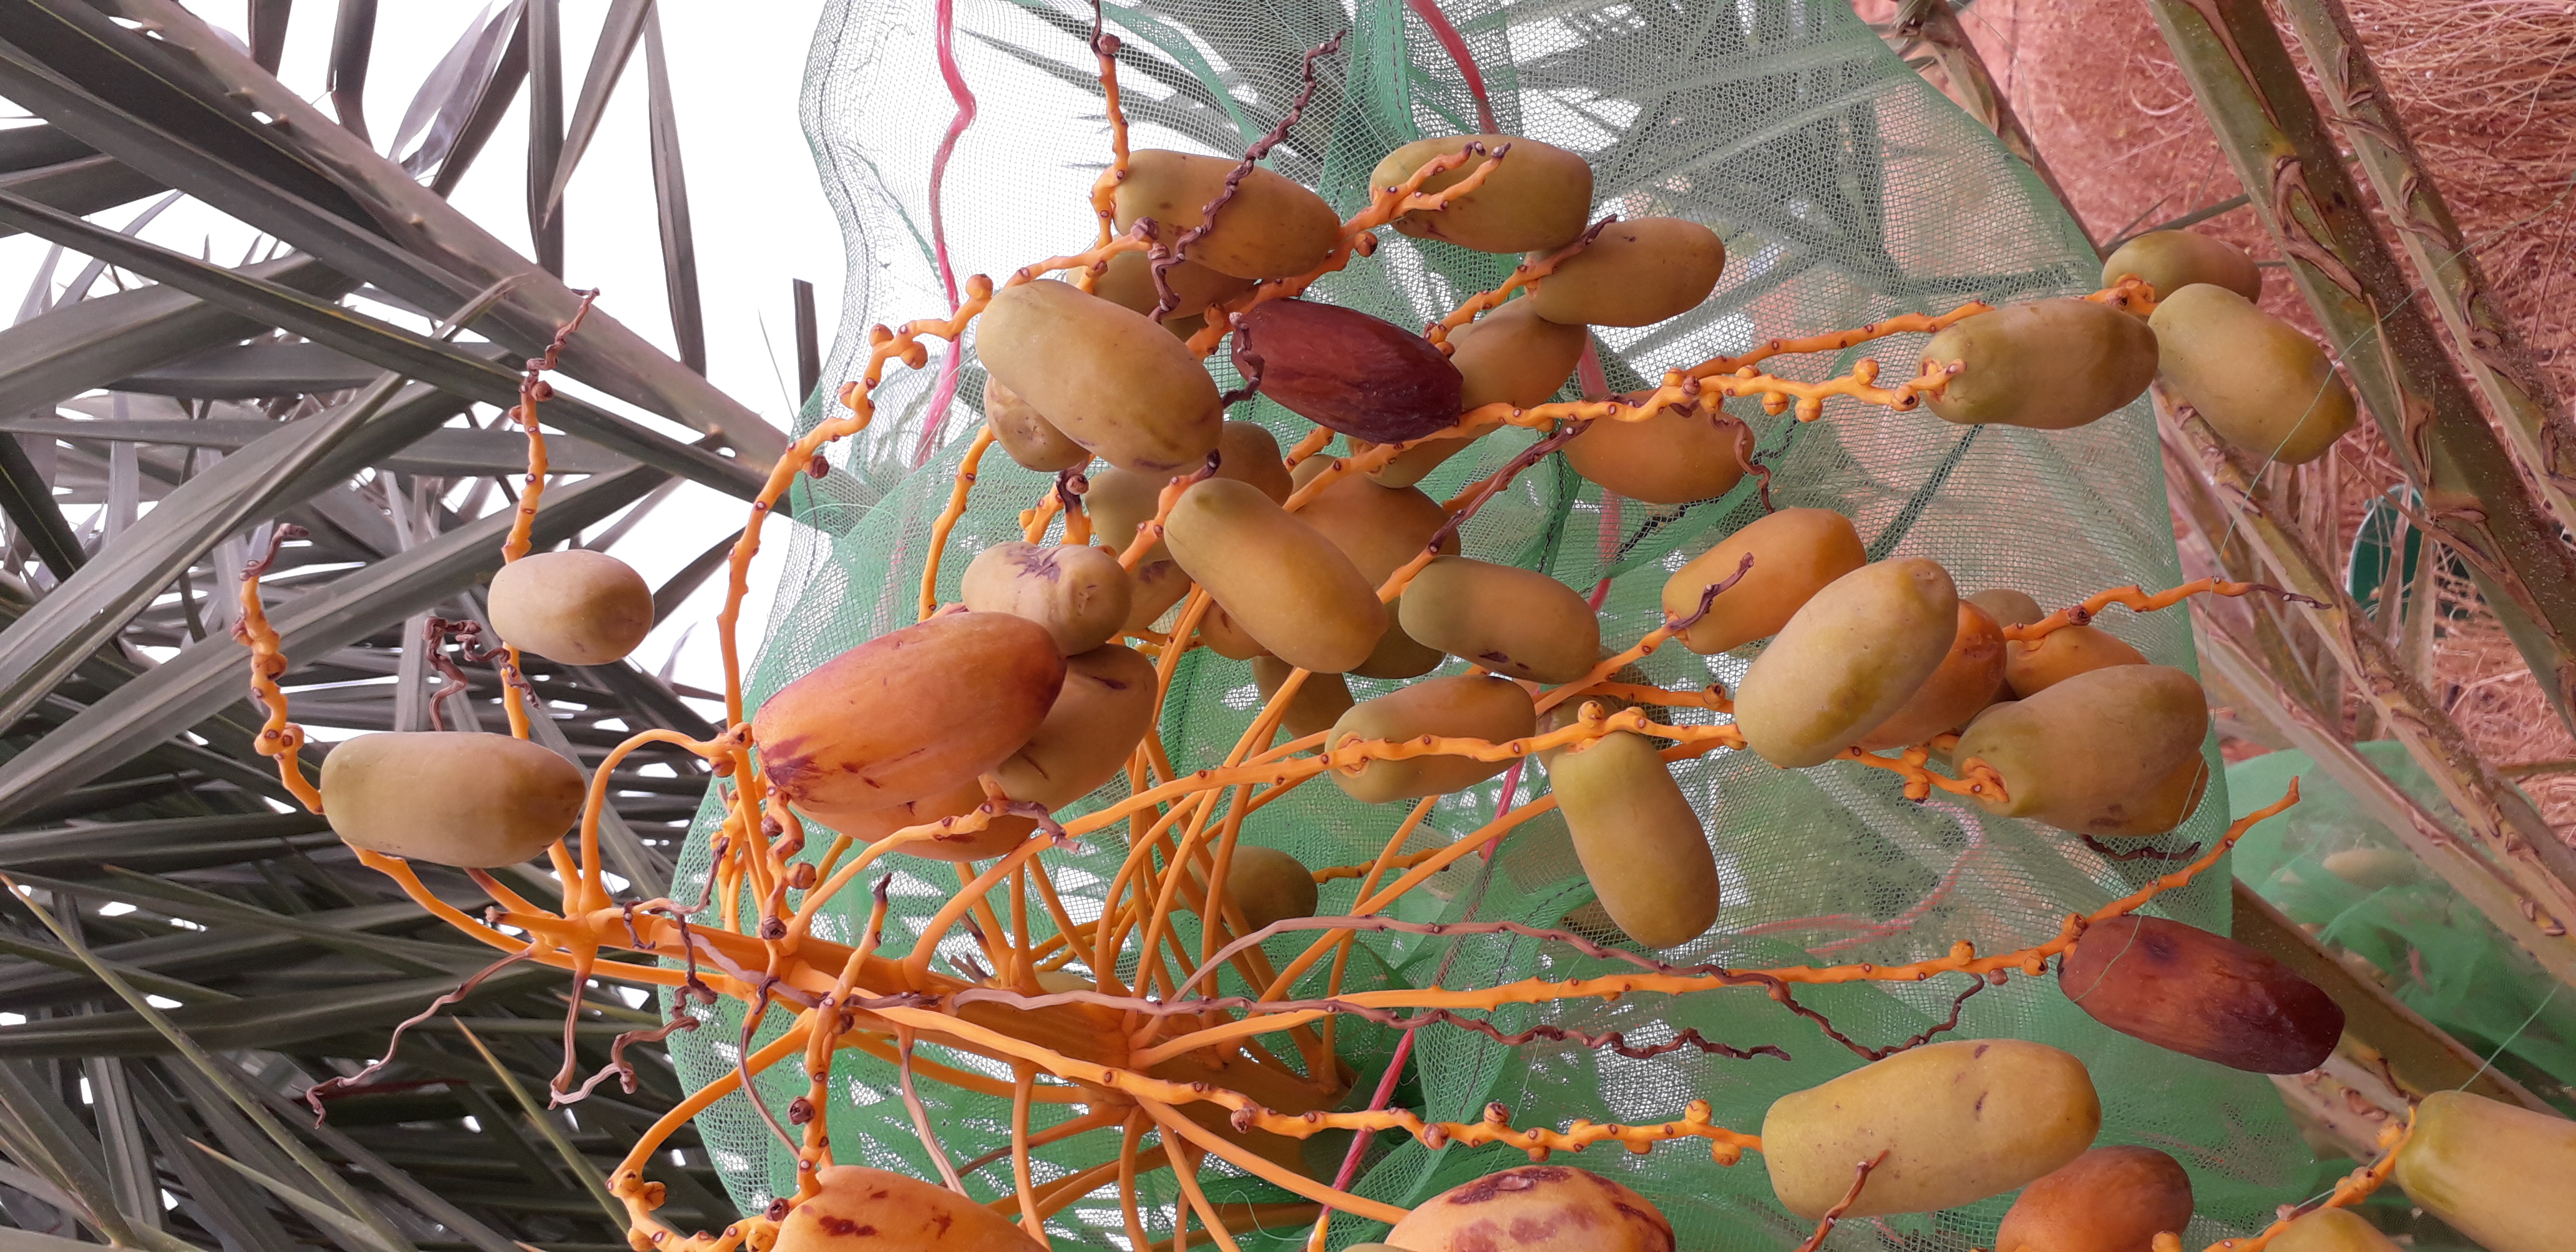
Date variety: Boumajhoul